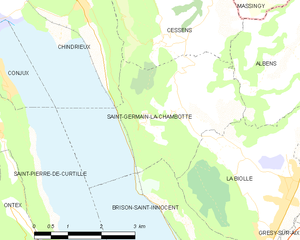
Carte des communes françaises